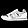
Label: Sneaker